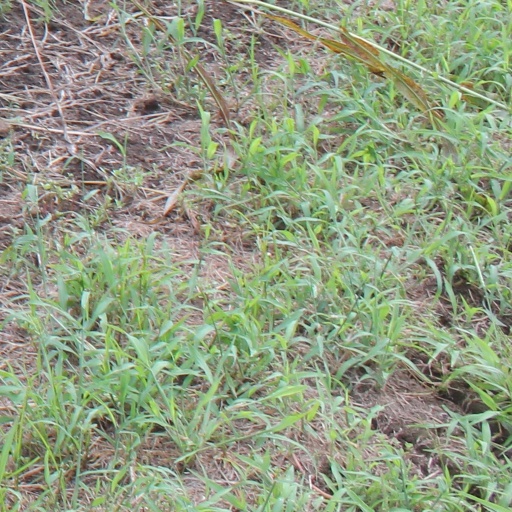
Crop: sorghum